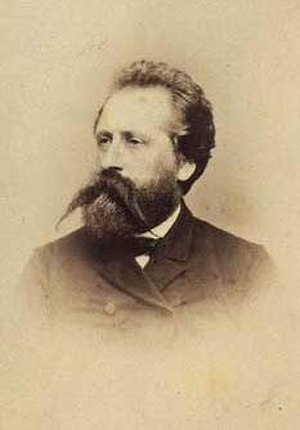
Carl Bøgh
Carl Bøgh, Det Kongelige Bibliotek, Portrætsamlingen,